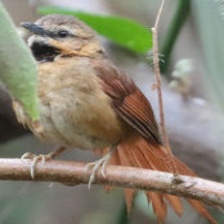
Species: AZARAS SPINETAIL
Scientific name: SYNALLAXIS AZARAE